Second Cold War

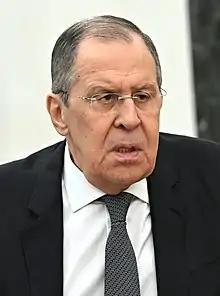
Sergey Lavrov, the Russian Foreign Minister since 2004, has expressed criticism towards the use of the term "new cold war" on multiple occasions.

Sources disagree as to whether a period of global tension analogous to the Cold War is possible in the future, while others have used the term to describe the ongoing renewed tensions, hostilities, and political rivalries that intensified dramatically in 2014 between Russia, the United States and their respective allies.